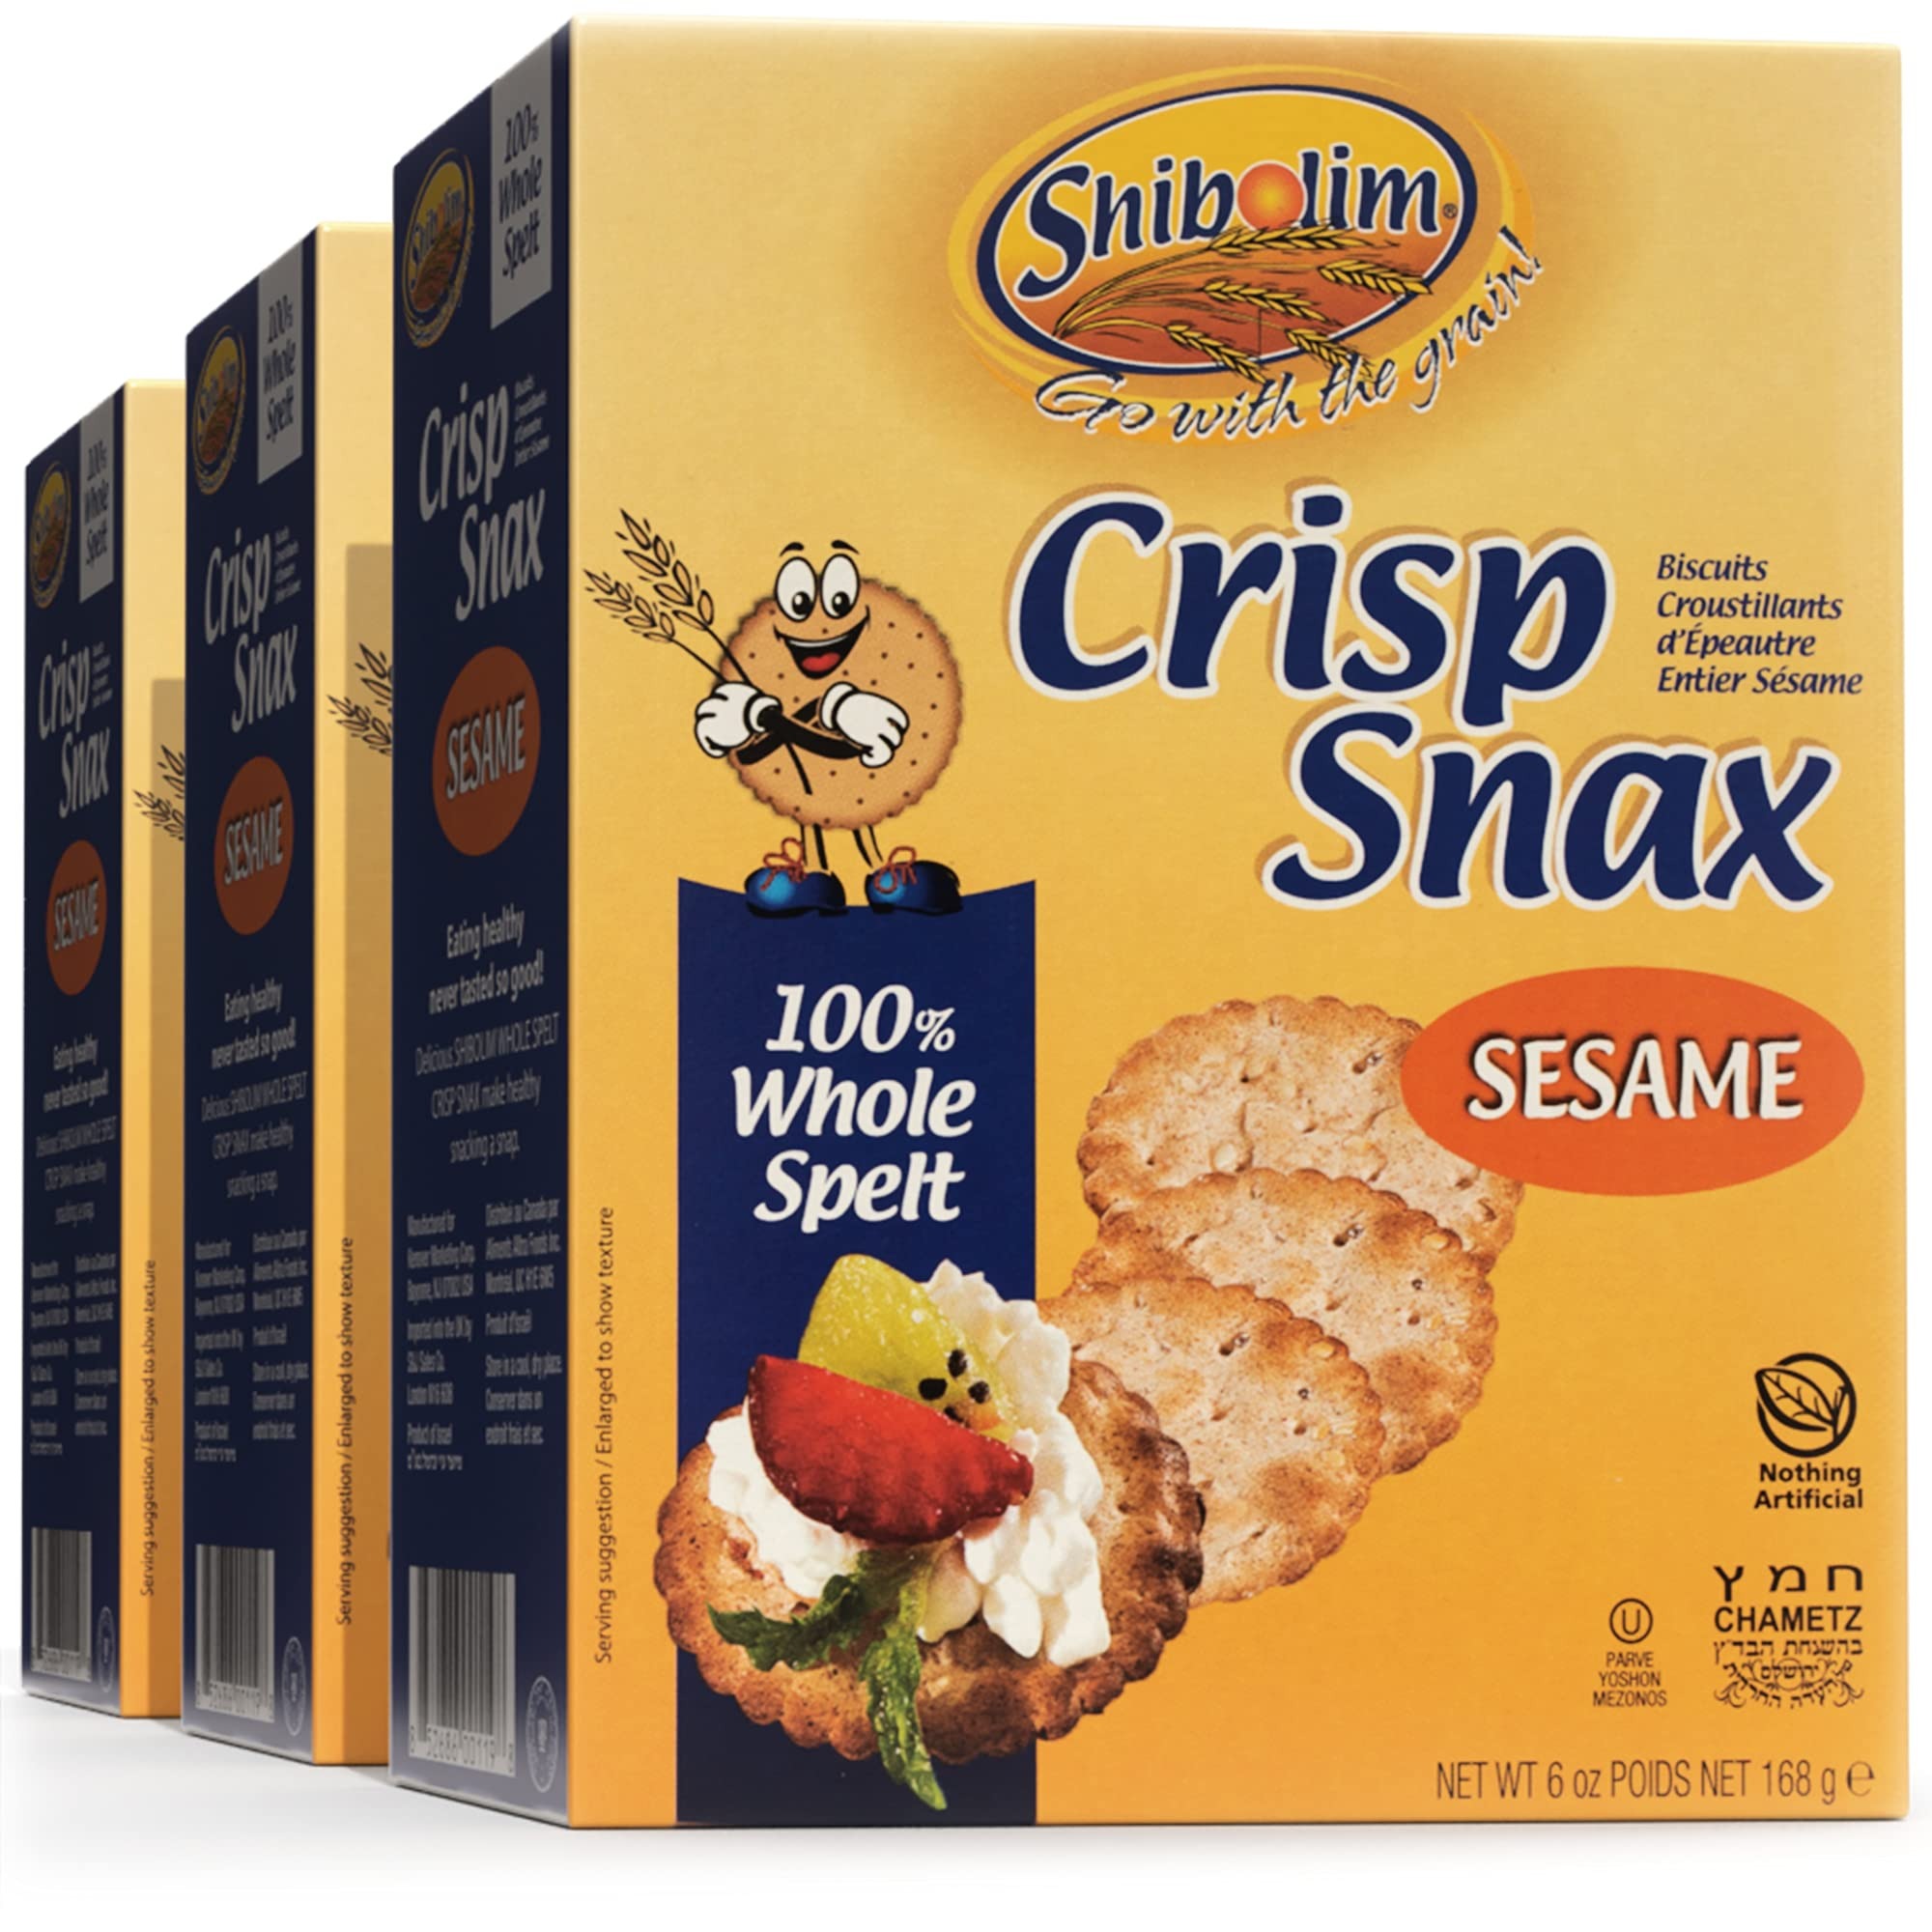
Item Name: Shibolim Whole Spelt Crackers with Sesame, 5 Calorie Cracker, 6oz (3 Pack) Low Sodium, Wholesome, Tasty & Crisp Spelt Crackers, Great for Dipping & Snacking!
Bullet Point 1: Delicious whole spelt and whole grain sesame cracker.
Bullet Point 2: Eating healthy is now so good!
Bullet Point 3: No fat added and sugar free.
Bullet Point 4: Great with dips and in salads
Bullet Point 5: Certified kosher and yoshon
Value: 18.0
Unit: Ounce

Price: 14.99